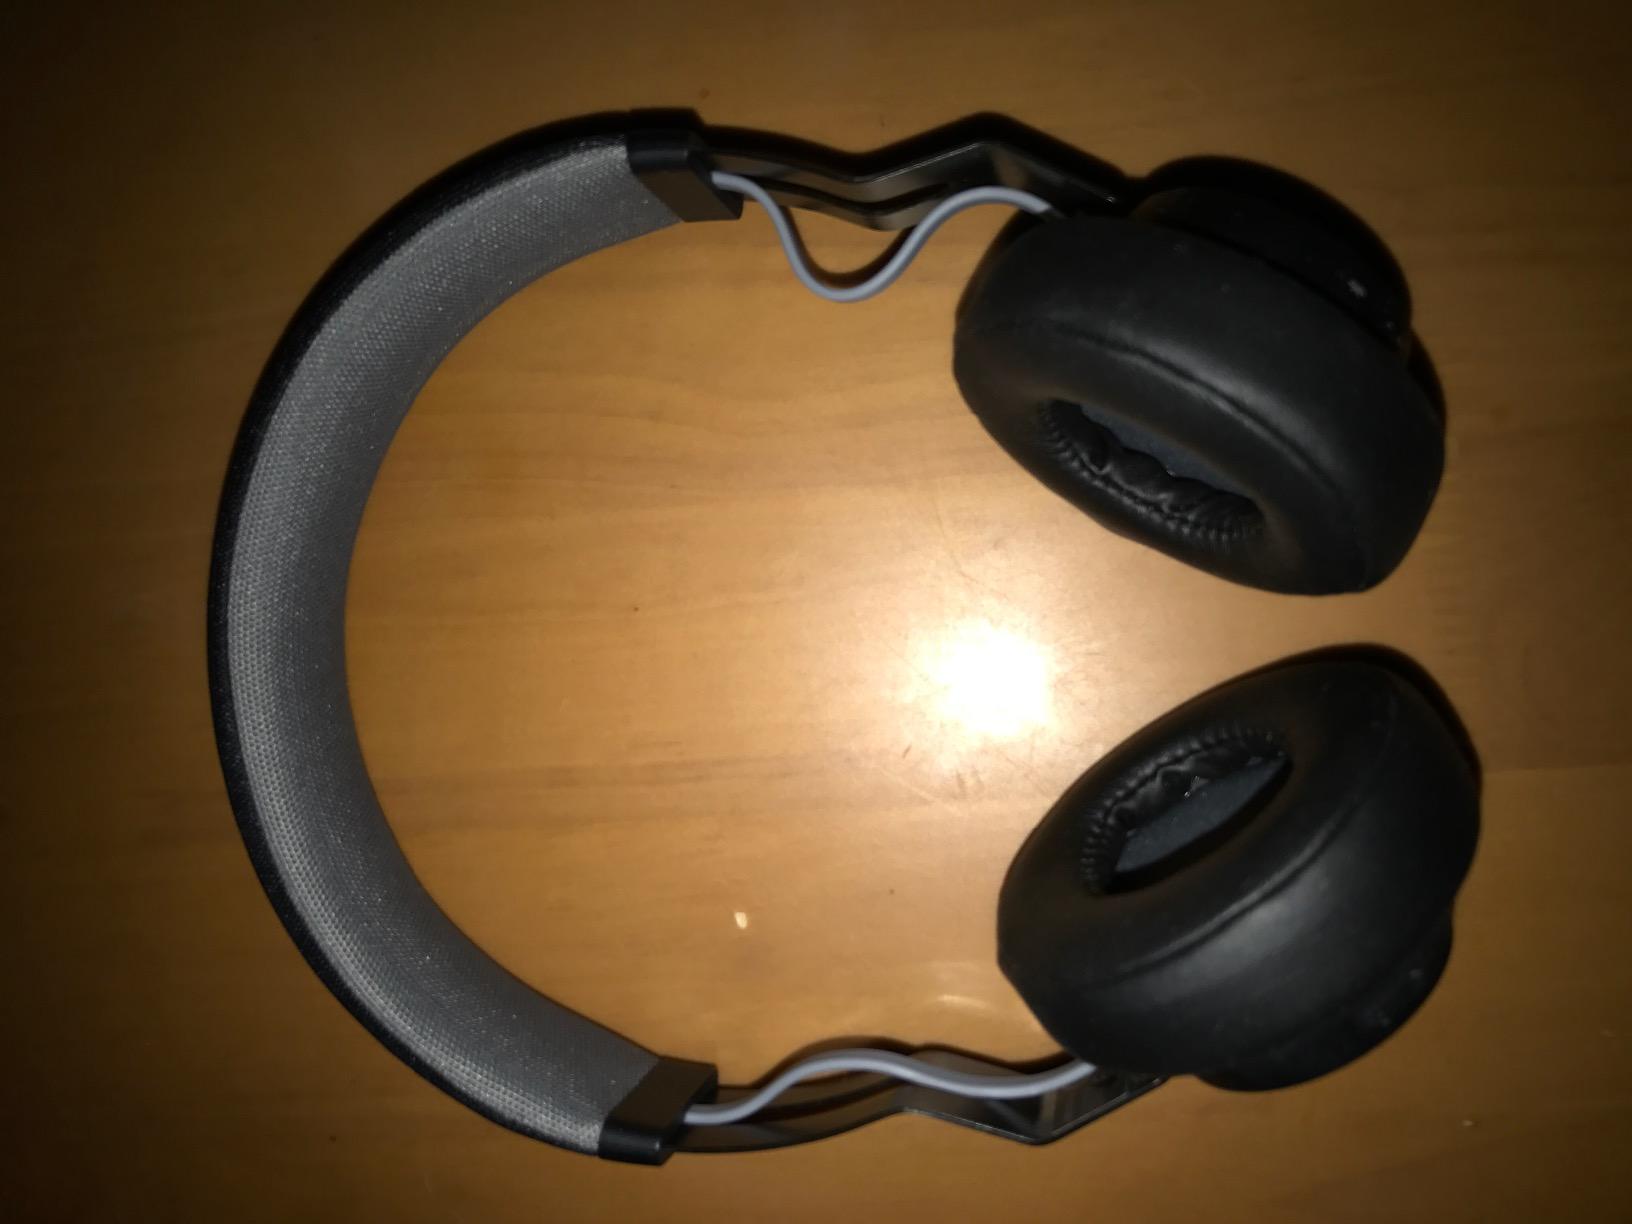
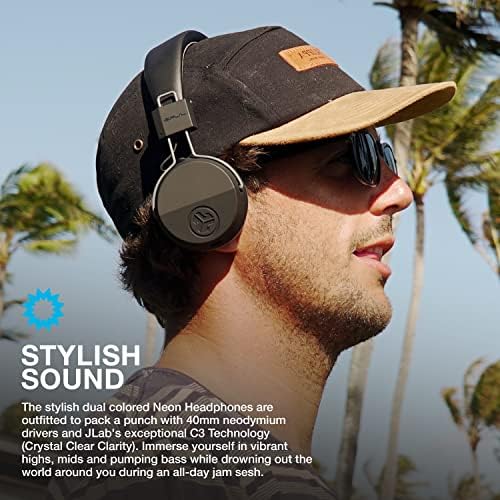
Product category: headphones
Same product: no